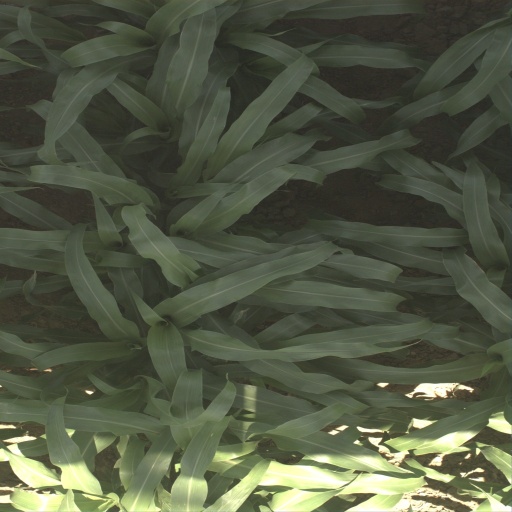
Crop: sorghum